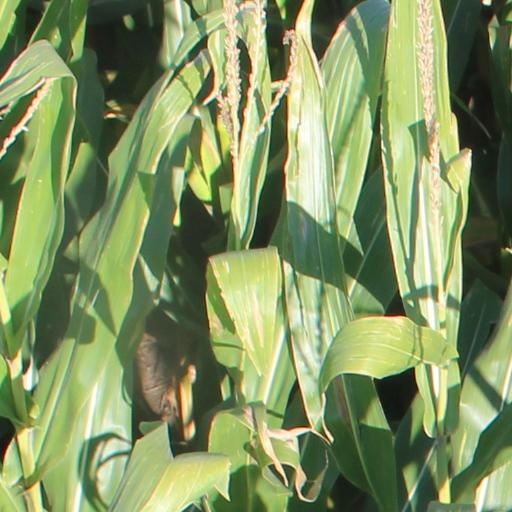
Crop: maize; corn